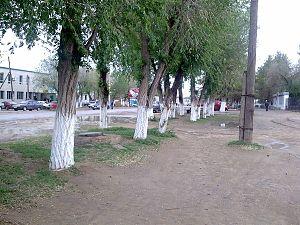
Chalkar est une ville de l'Oblys d'Aktioubé au Kazakhstan,